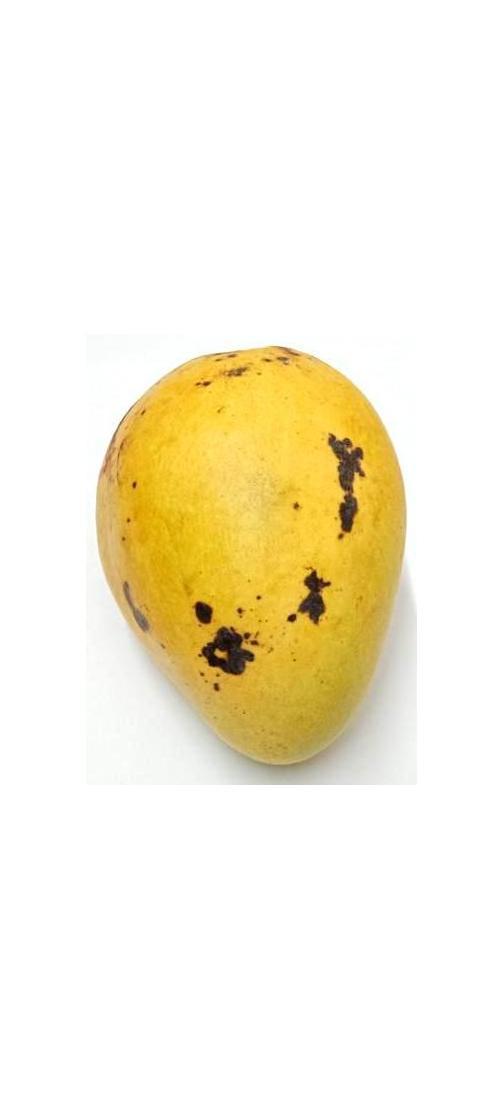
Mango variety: Bari-11